Emergency medical services in Iceland

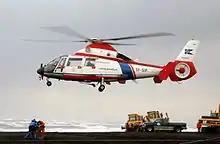
Icelandic Coast Guard Air Ambulance

Because of the sparse population, bad weather, and large numbers of airports, most air ambulance service in Iceland is accomplished using fixed-wing aircraft. The government of Iceland has contracted out this service since 2001. The type of aircraft normally used is a Beechcraft Super King Air 200 operated by the airline Mýflug (Myflug Air). Mýflug has one dedicated air ambulance in Iceland, based at Akureyri, the site of the country's second largest hospital. There are normally 2 aircraft available (one dedicated, one as a charter), with a third charter aircraft being provided during the winter months.